Real Sociedad

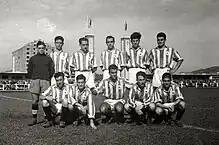

Real Sociedad was a founding member of La Liga in 1929. The team came fourth with Francisco "Paco" Bienzobas finishing as the top scorer. The team's name was changed to "Donostia Club de Futbol" in 1931 with the advent of the Second Spanish Republic, but changed back to Real Sociedad after the Spanish Civil War in 1939. The team has generally fluctuated between the "Primera" and "Segunda" divisions, in one period (during the 1940s) managing to be relegated and promoted seven times. Around that time, the sculptor Eduardo Chillida was the team's goalkeeper until injury put a stop to his football career.